Transportation in Boston

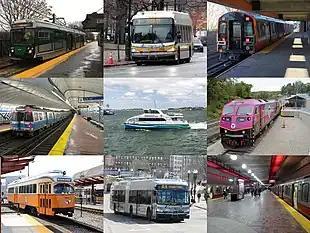
The Massachusetts Bay Transportation Authority provides services in five different modes (trolleybus not pictured) around Greater Boston.

Transportation in Boston includes roadway, subway, regional rail, air, and sea options for passenger and freight transit in Boston, Massachusetts. The Massachusetts Port Authority (Massport) operates the Port of Boston, which includes a container shipping facility in South Boston, and Logan International Airport, in East Boston. The Massachusetts Bay Transportation Authority (MBTA) operates bus, subway, short-distance rail, and water ferry passenger services throughout the city and region. Amtrak operates passenger rail service to and from major Northeastern cities, and a major bus terminal at South Station is served by varied intercity bus companies. The city is bisected by major highways I-90 and I-93, the intersection of which has undergone a major renovation, nicknamed the Big Dig.